Eilley Bowers

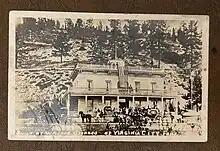
Photograph Captioned "Built by Washoe Seeress of Virginia City Fame"

In April 1876, the District Court of Washoe County finally ruled against Bowers and in favor of her creditors in the sum of $13,622.17. On May 3, 1876, at 1:00 p.m. the courts auctioned off the remaindered of her properties in front of the Washoe county Courthouse. Eight years after Sandy's death, Eilley lost everything to the founder of Reno, Myron C. Lake for $10,000.